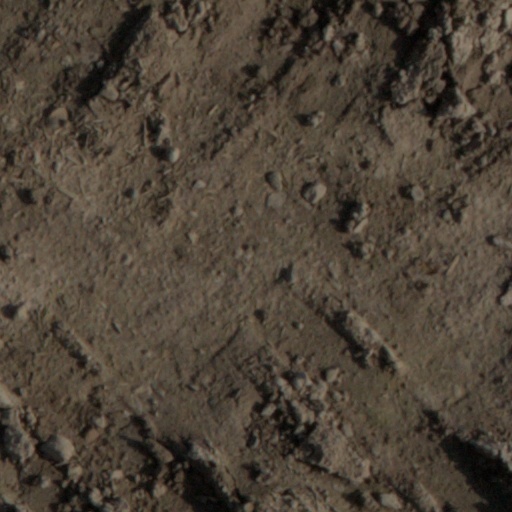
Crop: wheat